Irish Guards

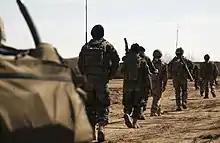
1st Battalion, Irish Guards Brigade Advisory Group move on patrol with Afghan National Army soldier during Operation Omid Shash in Gereshk, Helmand province. (2011)

After the war, the regiment was reduced to a single battalion, with the 2nd Battalion being placed in suspended animation and the 3rd Battalion being disbanded. In 1947, the 1st Battalion deployed to Palestine to perform internal security duties there. It was then posted to the Suez Canal Zone in Egypt, remaining there until the British withdrawal in 1956. The regiment continued to serve in troubled regions such as Cyprus and Aden throughout the 1950s and 1960s. During this time they were also part of the British Army of the Rhine (BAOR) in Germany on a number of occasions. They also served as the garrison of Hong Kong from 1970 to 1972.